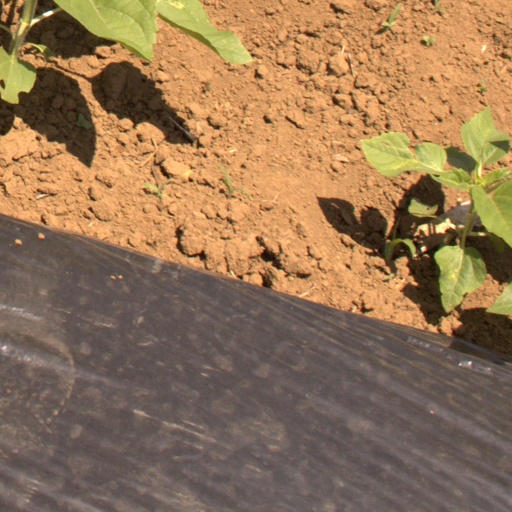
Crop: Jerusalem artichoke